Reuben Shemitz

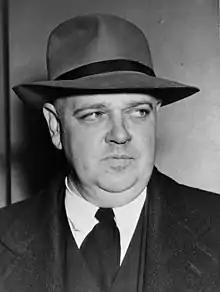
Shemitz testified for his brother-in-law, Whittaker Chambers (here, circa 1948) during the Hiss Case

In 1921, Shemitz listed his residence at 260 Rochester Avenue, Brooklyn, New York. By 1937, this home would belong to his older sister Sophia Shemitz Levine, and its dumbwaiter served as hiding place for the "life preserver" of Whittaker Chambers, a large manila envelope that contained both the Baltimore Documents and the Pumpkin Papers. In 1948, Chambers would call on Sophia's son Nathan Levine, and they would retrieve the life preserver together.